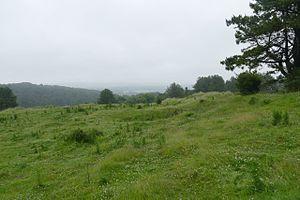
Le mont Saint-Frieux, culminant à 153 m d'altitude, est situé sur la côte d'Opale, au bord de la Manche, sur le territoire de la commune de Neufchâtel-Hardelot. Le site naturel est une zone naturelle d'intérêt écologique, faunistique et floristique appartenant au parc naturel régional des caps et marais d'Opale et bordant le parc naturel marin des estuaires picards et de la mer d'Opale. Il est la propriété du Conservatoire du littoral.